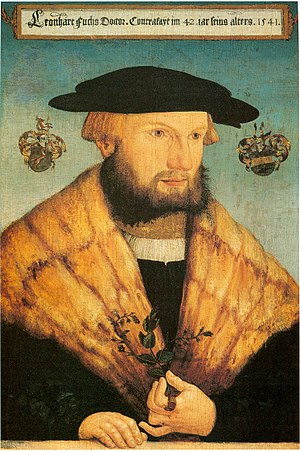
Leonhart Fuchs
Leonhart Fuchs.
Leonhart Fuchs var en tysk botaniker.